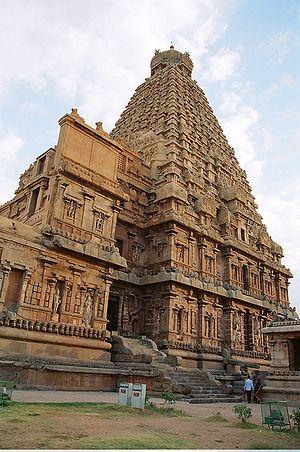
Le mandir, ou temple hindou, est un lieu de culte des adeptes de l'hindouisme. Il est habituellement réservé à des usages religieux et spirituels.